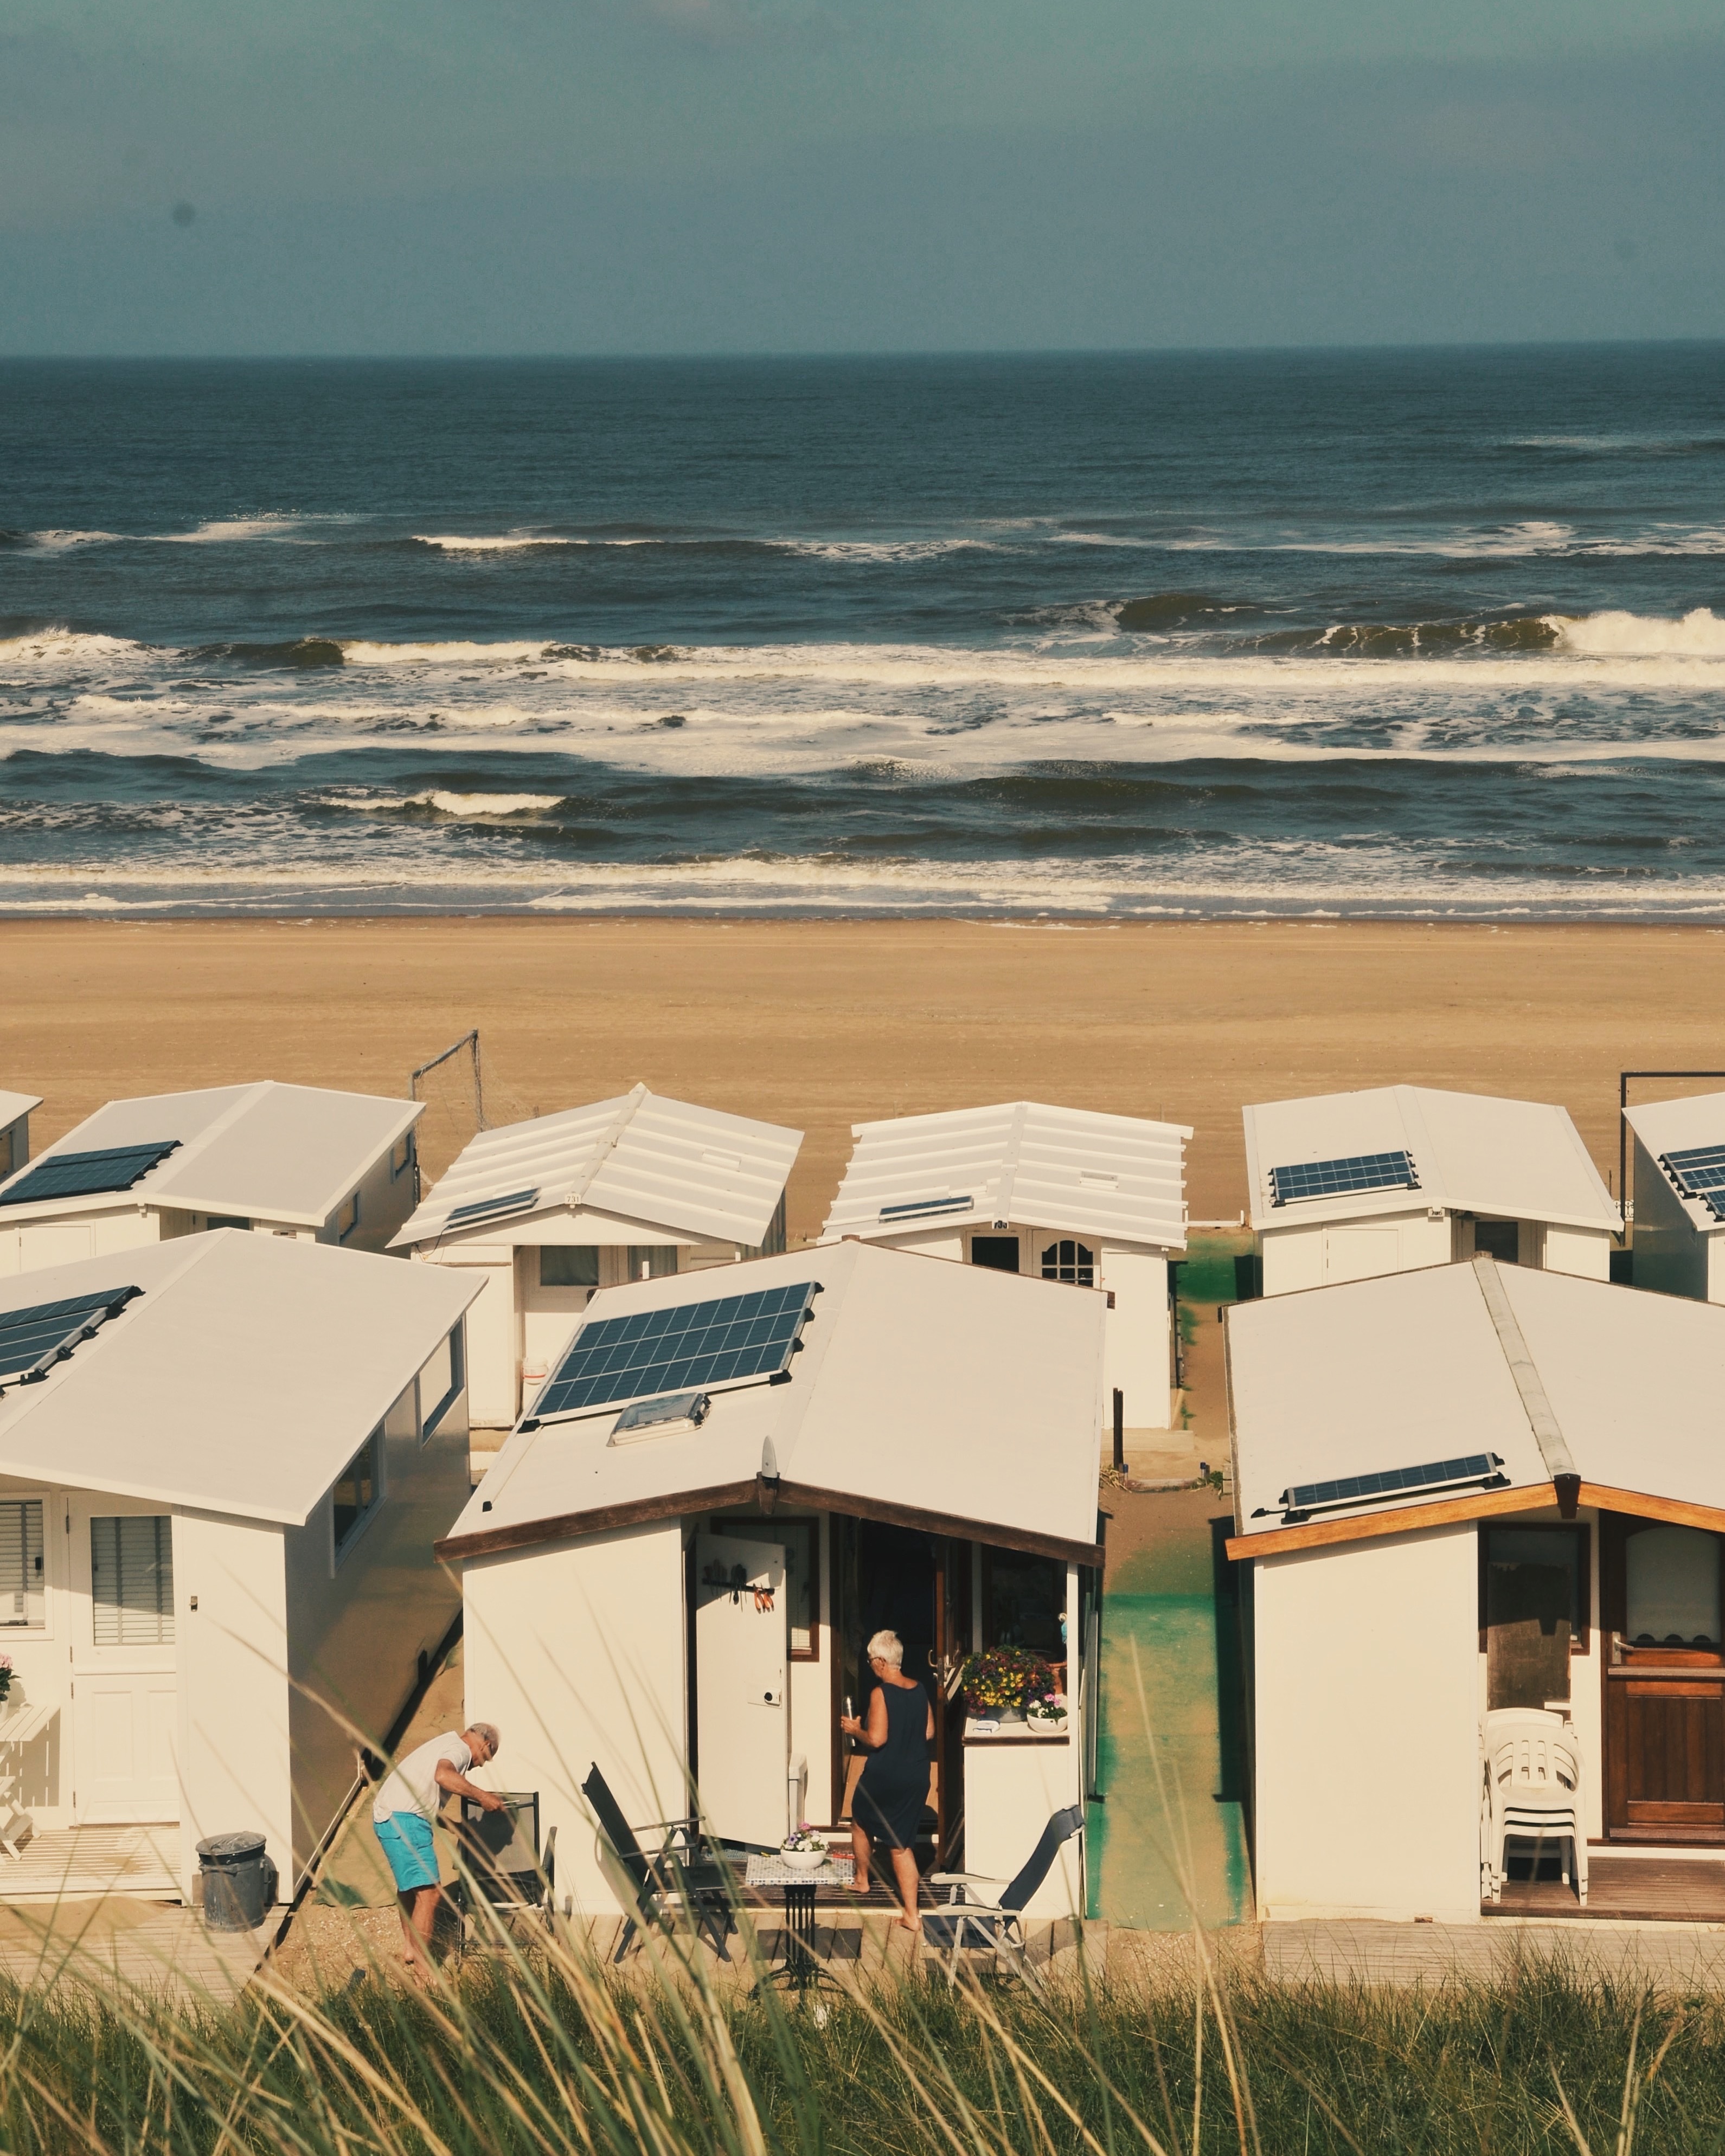
beach, sea, coast, ocean, house, shore, vacation